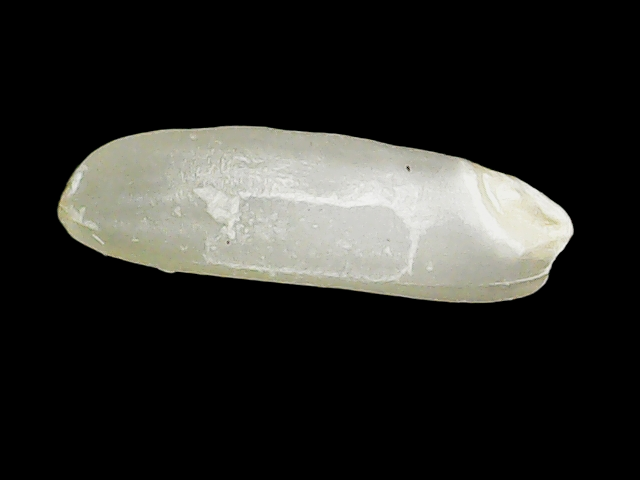
Rice variety: Binadhan24